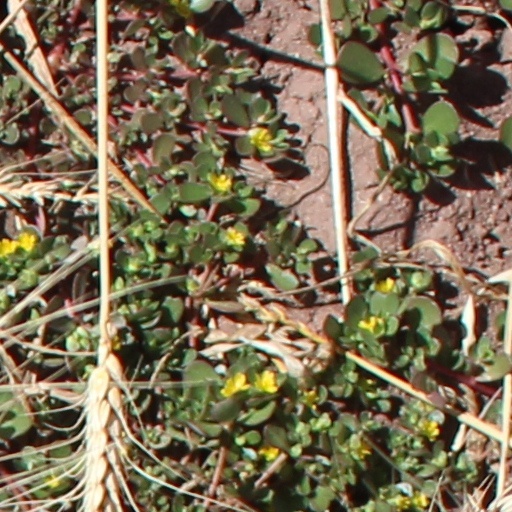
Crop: wheat